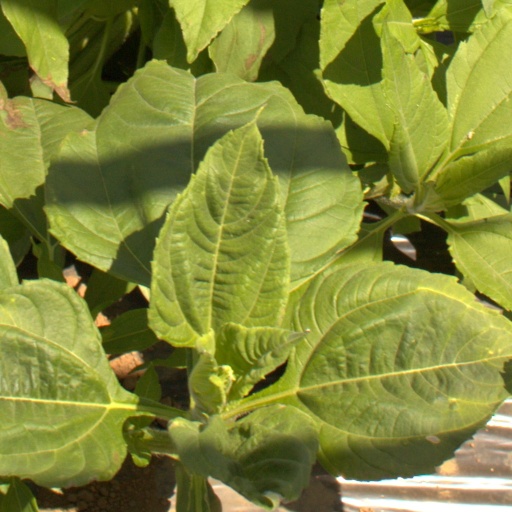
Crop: Jerusalem artichoke